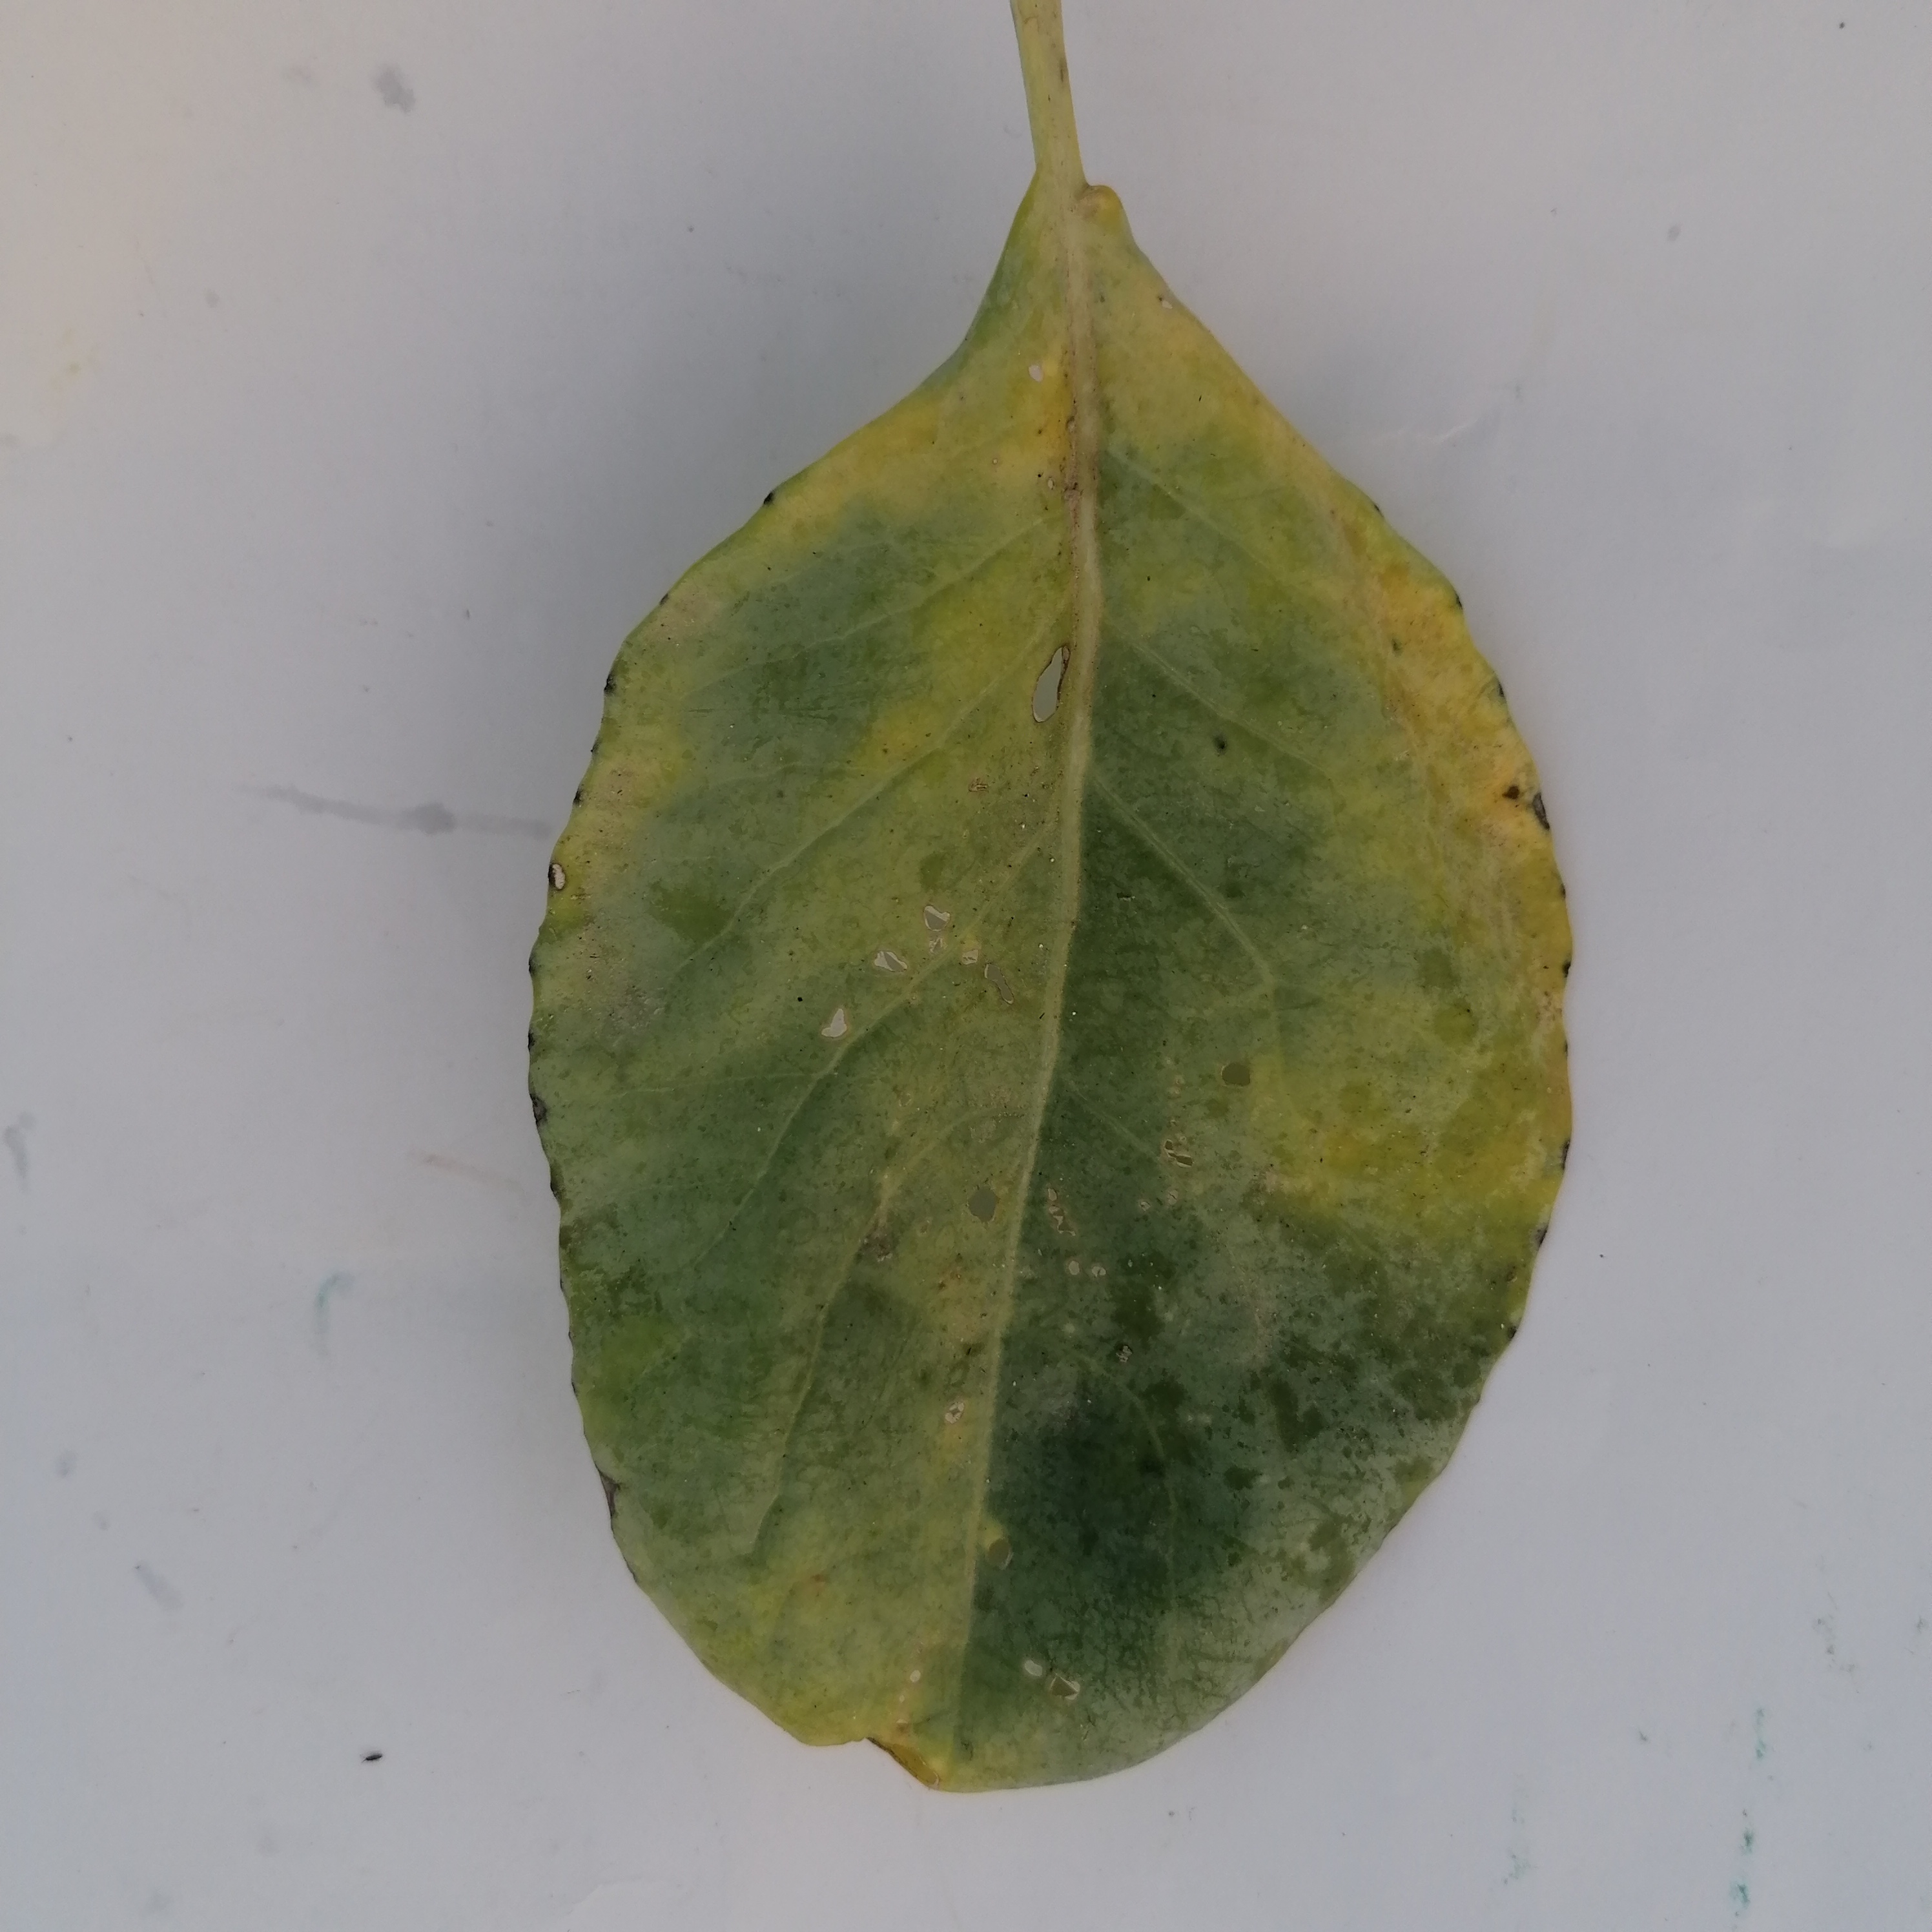
Label: Black Rot